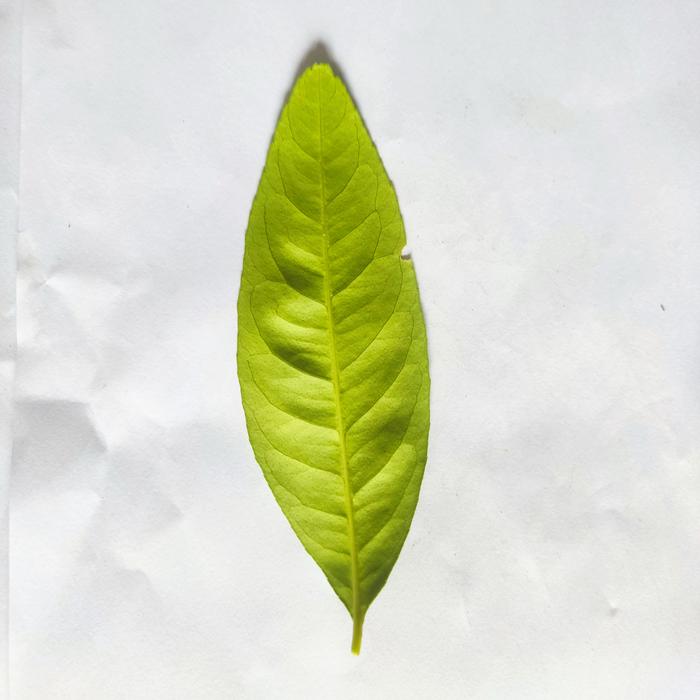
Crop: Lemon
Leaf condition: Healthy_Leaf